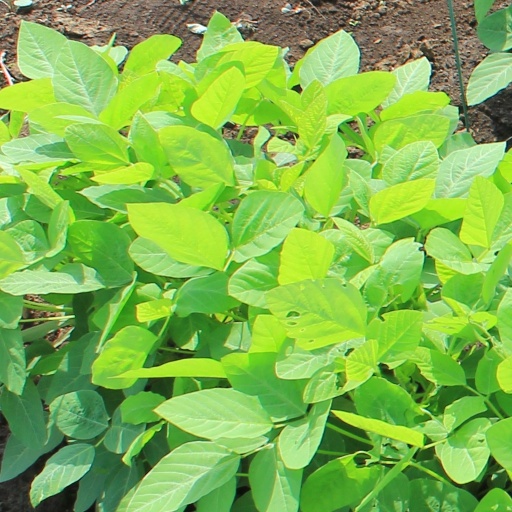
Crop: soybean